Bruno Giuranna

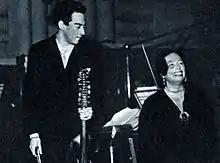
Giuranna with pianist Ornella Puliti Santoliquido, 1955

Bruno Giuranna (born 6 April 1933 in Milan) is an Italian violist.